Languages of Singapore

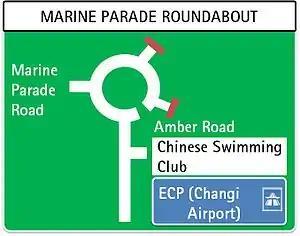
All directional signs in Singapore are written in English.

Although Malay is "de jure" national language, Singapore English is regarded "de facto" as the main language in Singapore, and is officially the main language of instruction in all school subjects except for Mother Tongue lessons in Singapore's education system. It is also the common language of the administration and is promoted as an important language for international business. Spelling in Singapore largely follows British conventions, owing to the country's status as a former Crown Colony. English is the country's default "lingua franca" despite the fact that four languages have official status.